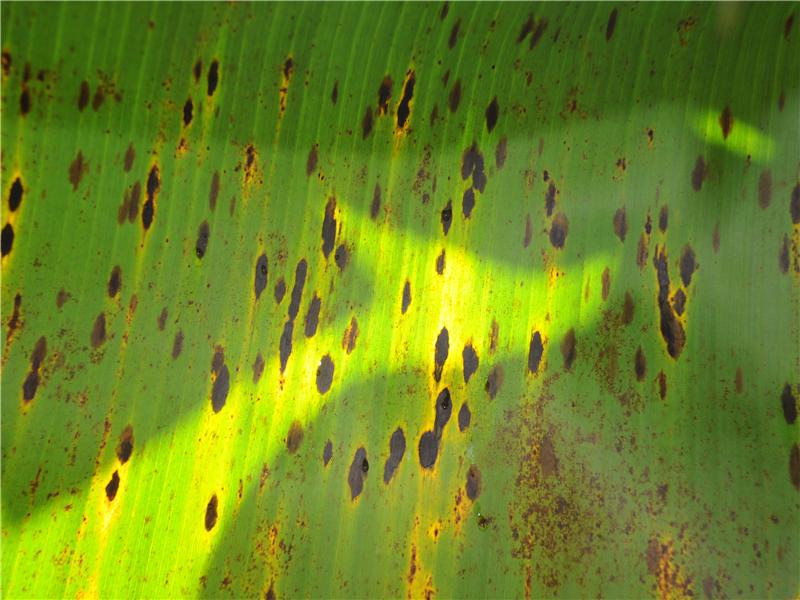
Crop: unknown
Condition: banana_banana_black_streak